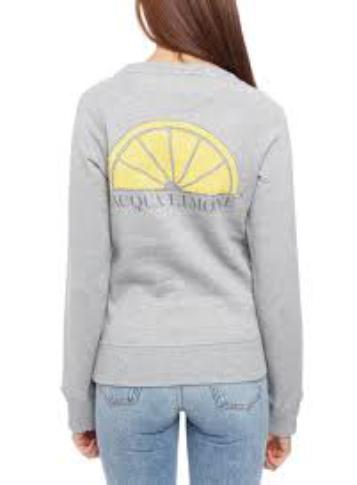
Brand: Acqua Limone
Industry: Clothes